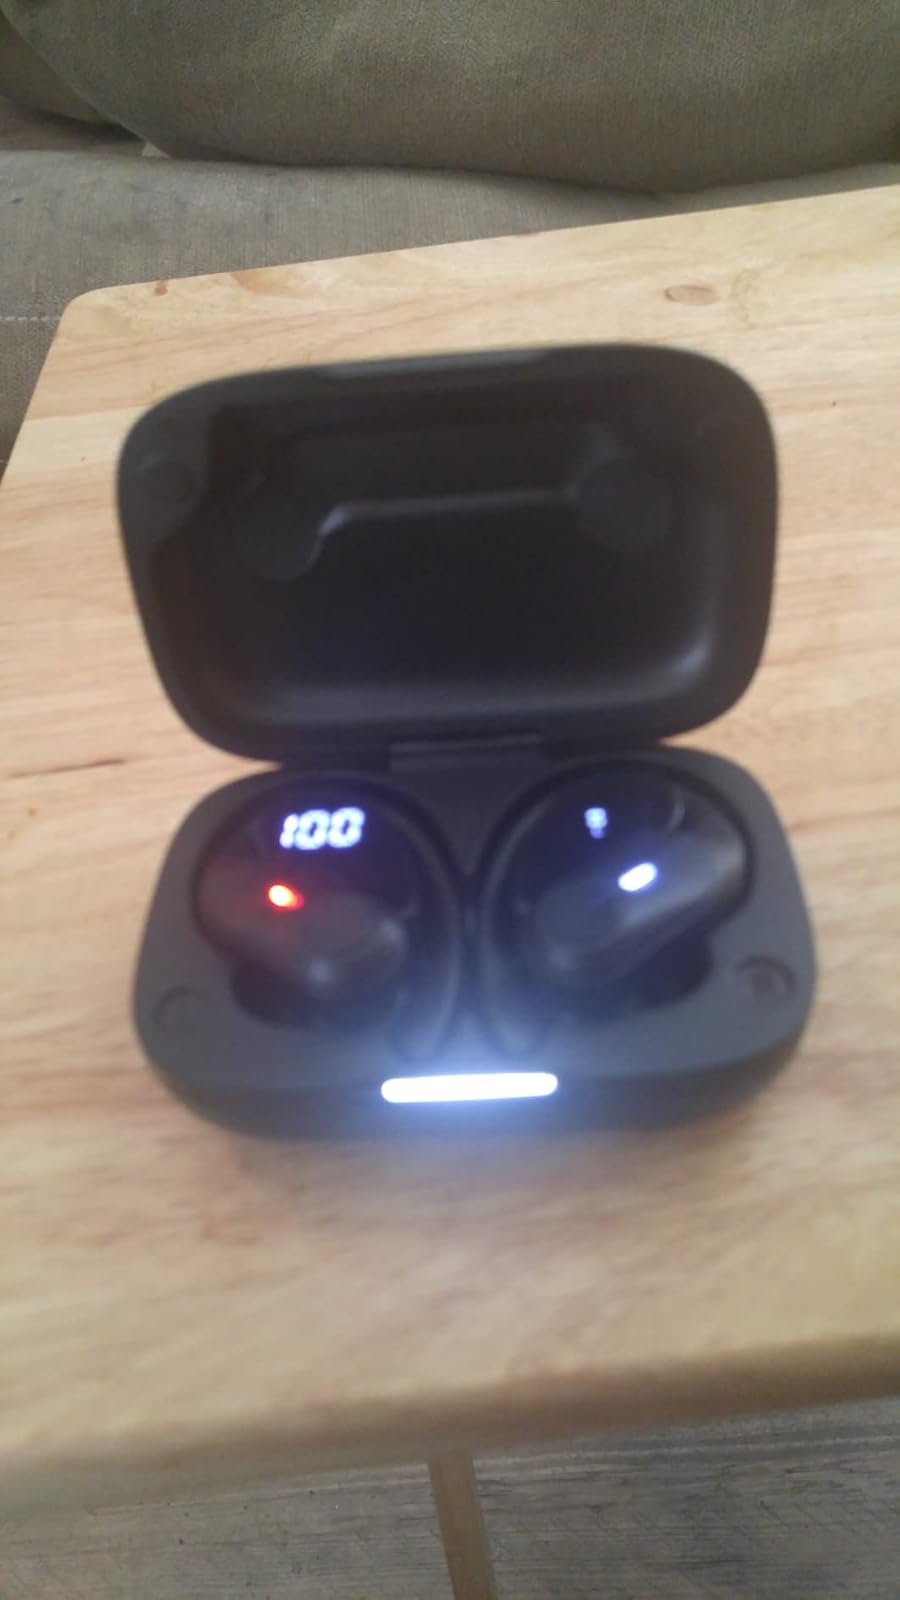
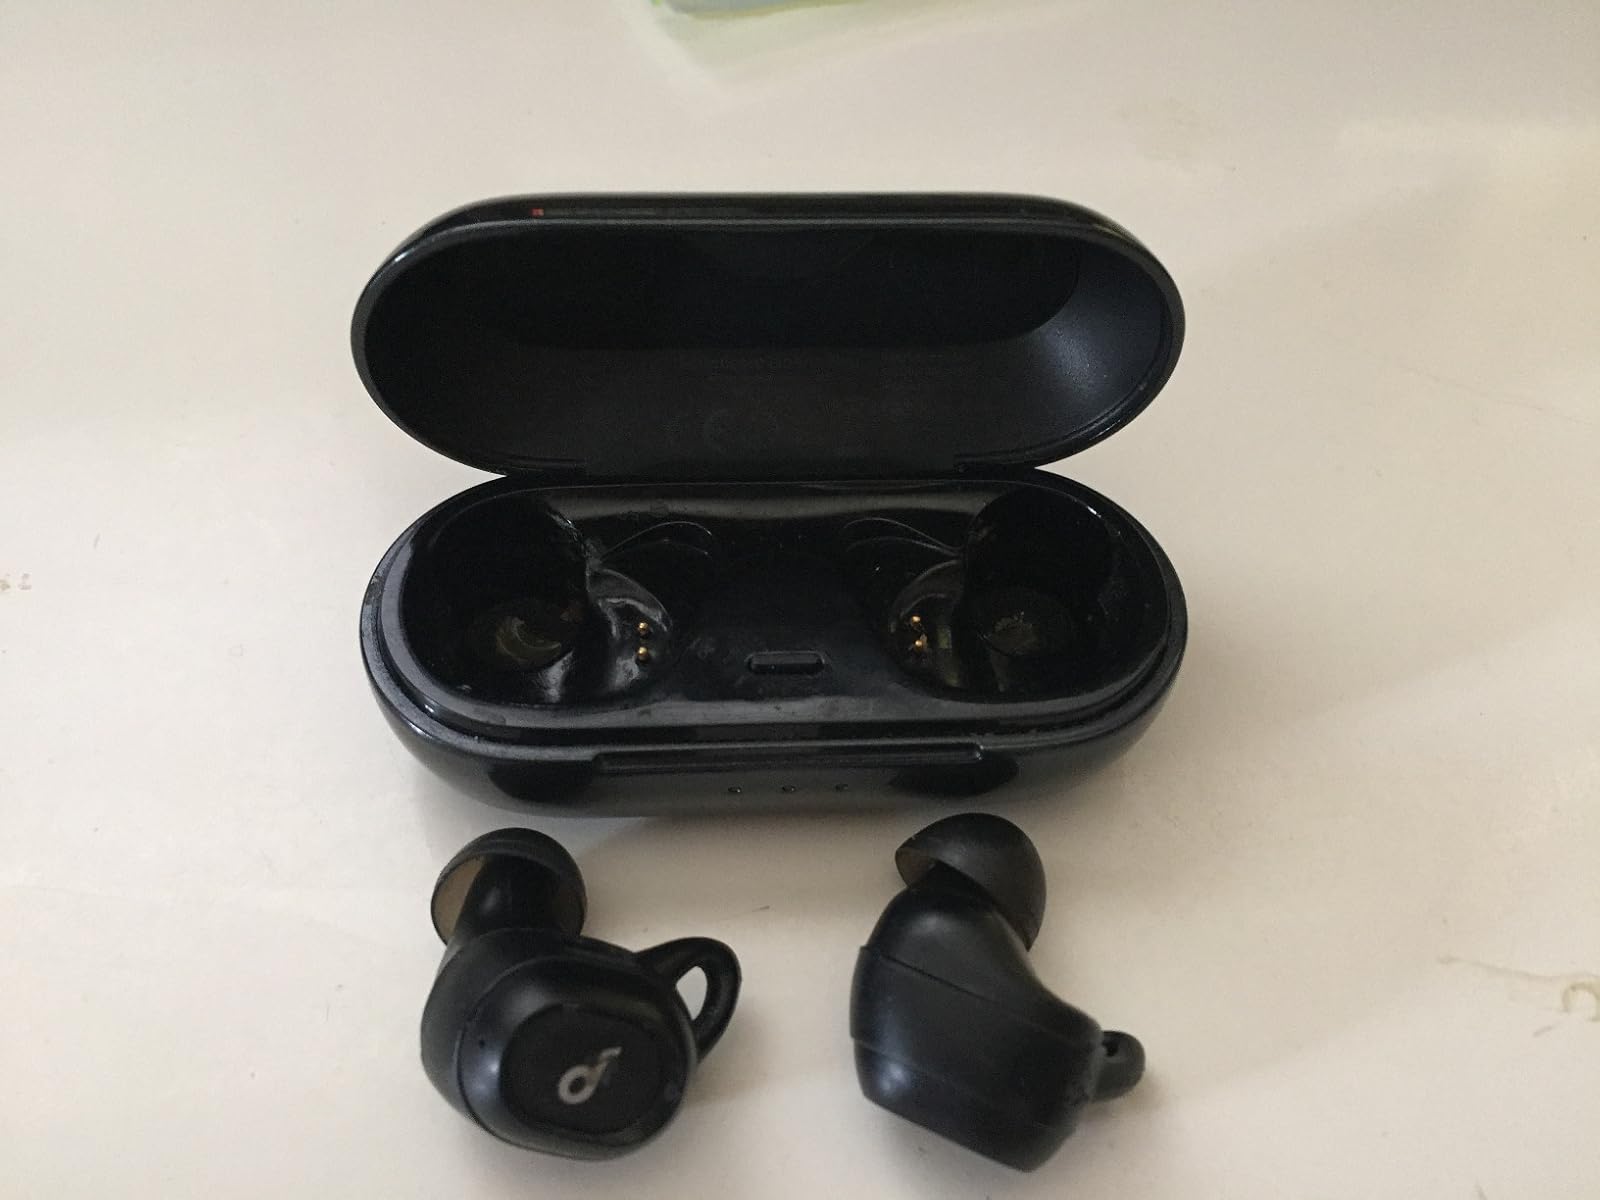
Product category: earbuds
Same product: no